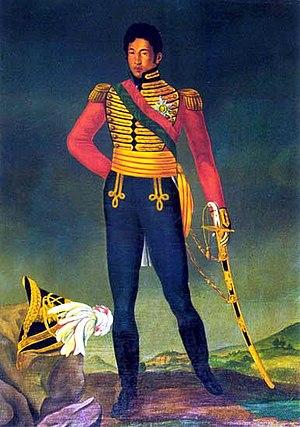
En malgache, la noblesse malgache est désignée par le terme générique Andriana. Ce terme désigne toutes les familles nobles de l'ensemble des premiers royaumes de l'île de Madagascar et particulièrement l'Imerina qui deviendra le royaume de Madagascar.
Radama Iᵉʳ, né vers 1793 et mort le 27 juillet 1828, est un monarque malgache. Il a régné sur le royaume de Madagascar de 1810 à 1828. Cette période est marquée par une consolidation du jeune royaume et une affirmation diplomatique vis-à-vis des puissances européennes et locales.